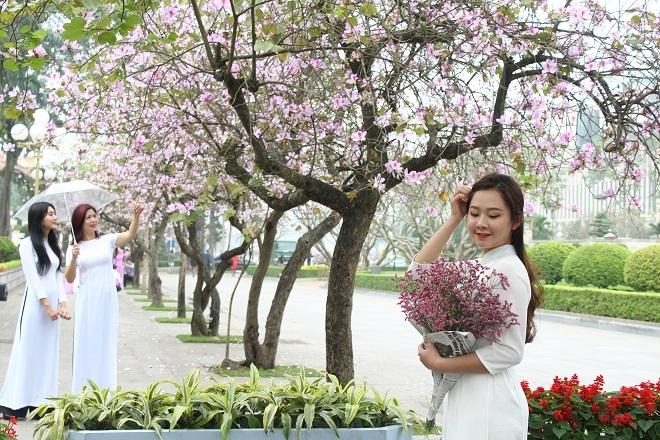
có hai cô gái đang đứng dưới một cái ô